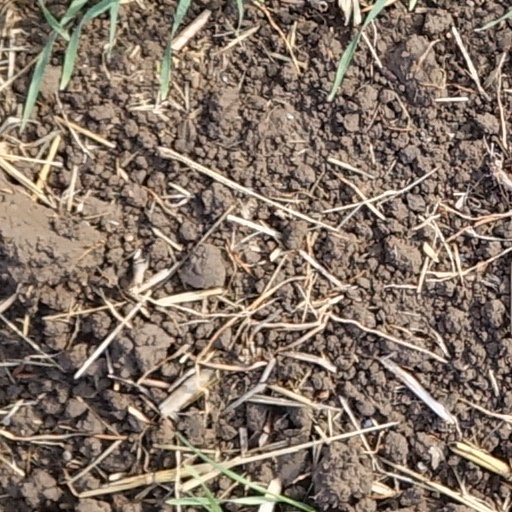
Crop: wheat